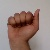
The image shows a hand gesture representing the letter 'A' in Indian Sign Language.